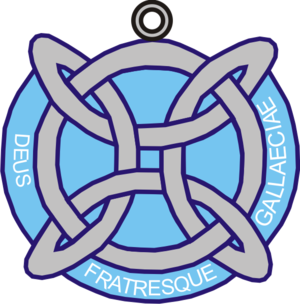
Verónica Boquete Giadáns, née à Saint-Jacques-de-Compostelle le 9 avril 1987, mieux connue sous le nom de Vero Boquete, est une footballeuse espagnole qui joue comme milieu de terrain ou attaquante. Elle joue actuellement pour les Royals de l'Utah, ainsi que comme capitaine dans l'équipe d'Espagne féminine de football. Depuis février 2015 elle est ambassadrice de l'UEFA pour le développement du football féminin.